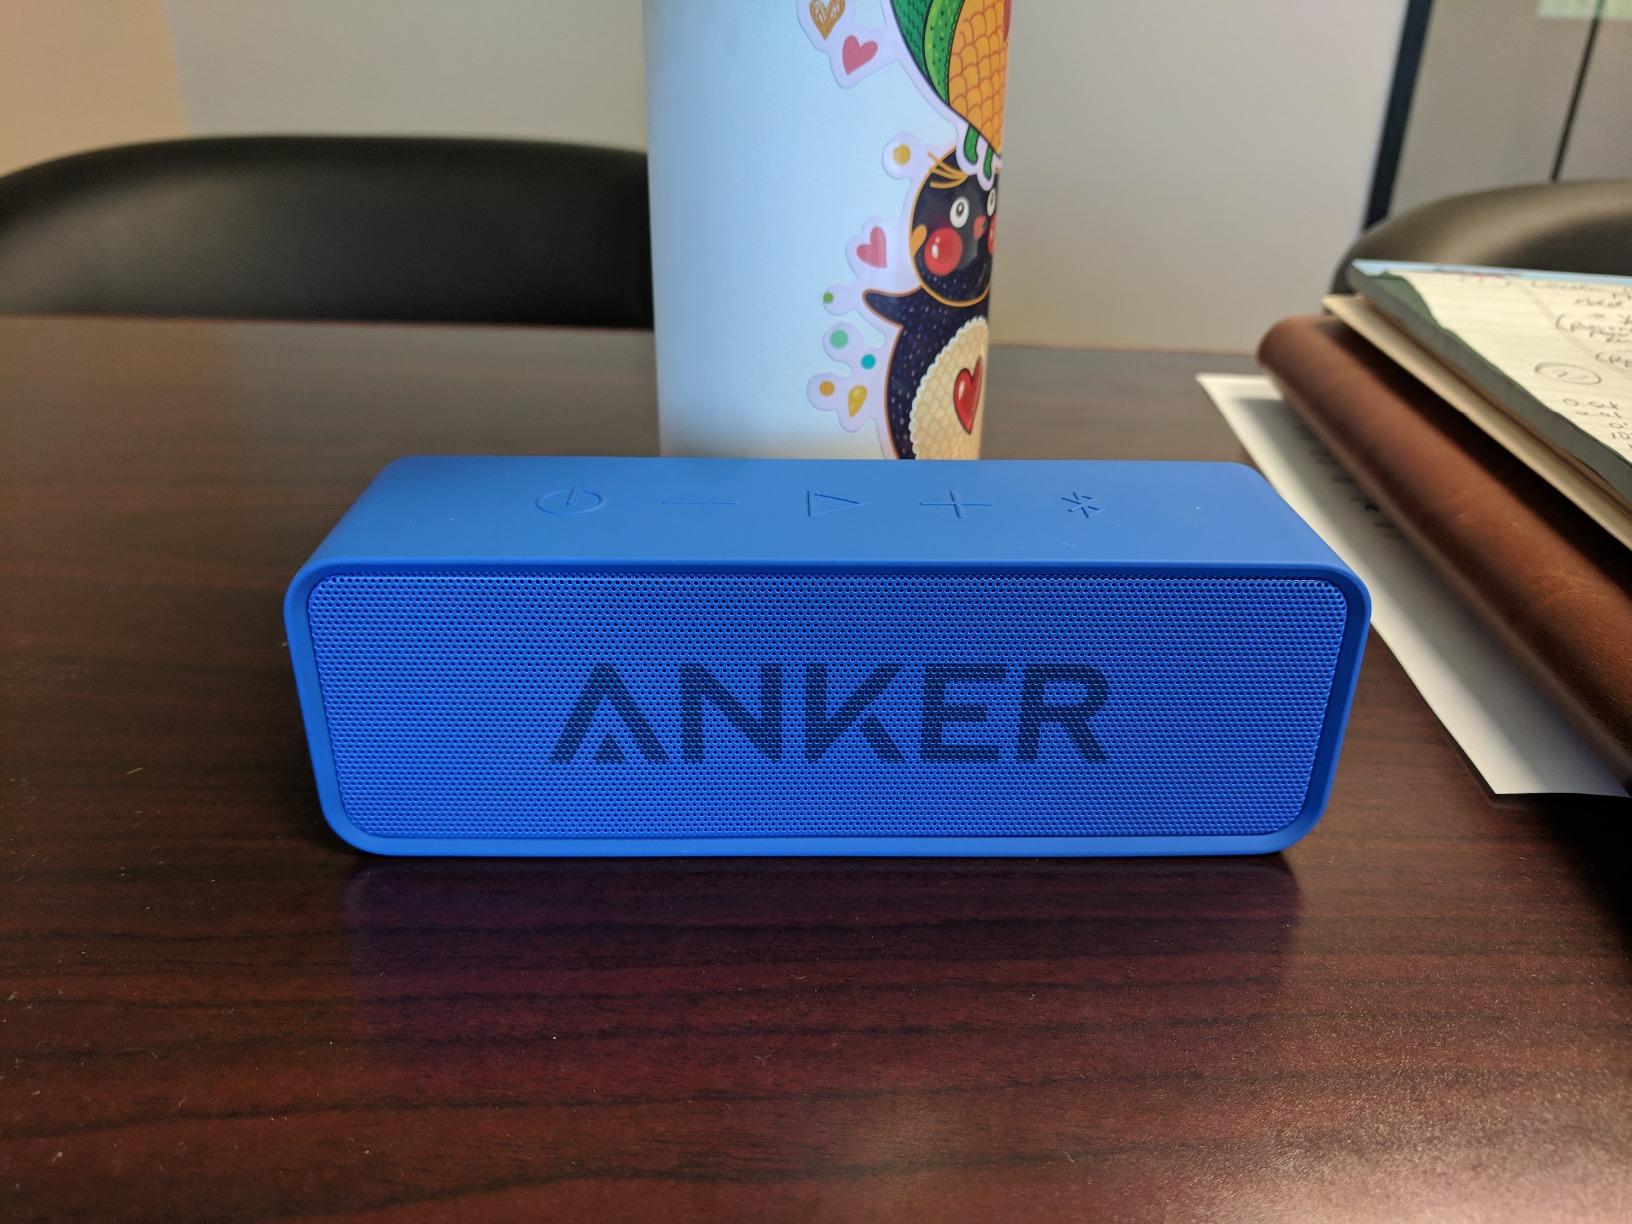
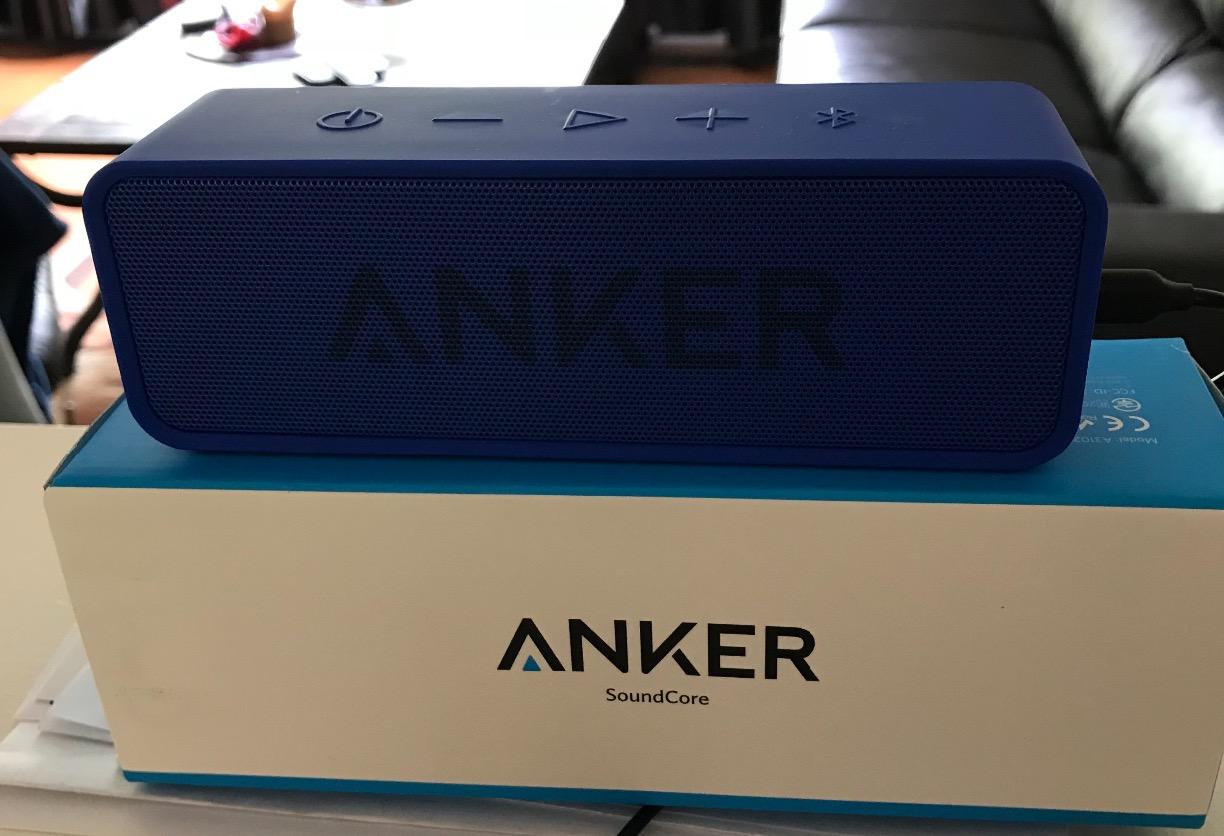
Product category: speaker
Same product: yes